Joy Baking Group

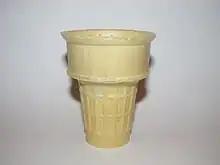
Joy Baking produces cake cones, sugar cones, waffle cones, and specialty ice cream cones.

Joy Baking Group is a U.S. company that produces more than 40% of the ice cream cones sold in U.S. stores and more than 60% of the ice cream cones sold in U.S. ice cream shops, including the cones used by Mister Softee, Dairy Queen, and McDonald's. It is the largest ice cream cone maker in the world. They bake about 1.5 billion ice cream cones each year. Due to consolidation in the industry since the 1990s, Joy's only large competitor is Keebler Company, which holds about 15% of the market share in retail stores, plus a few small and specialty makers, such as The Konery.